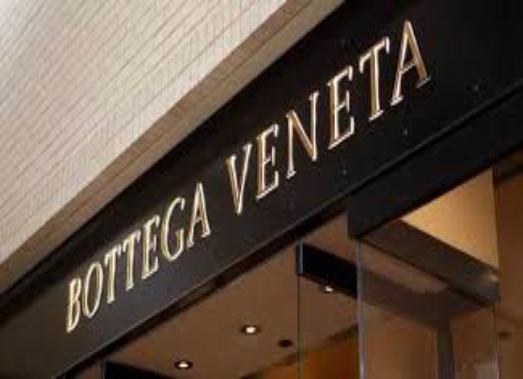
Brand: Bottega Veneta
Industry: Clothes